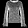
Label: Pullover